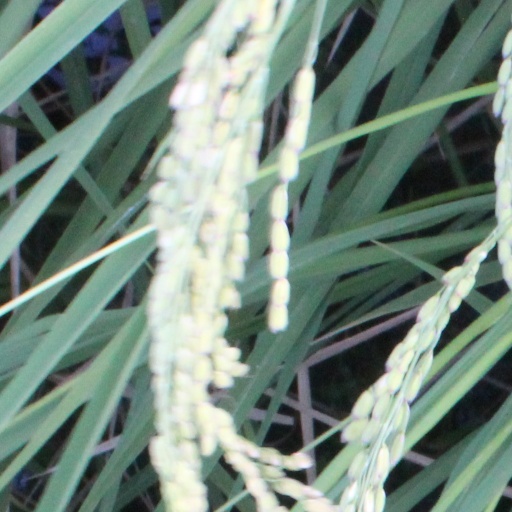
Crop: rice